Edward Conradi

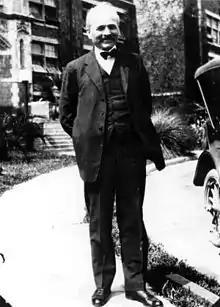

Edward Conradi served as President of Florida State College for Women (now Florida State University) from 1909 to 1941, and as President Emeritus from 1941 until his death in 1944.